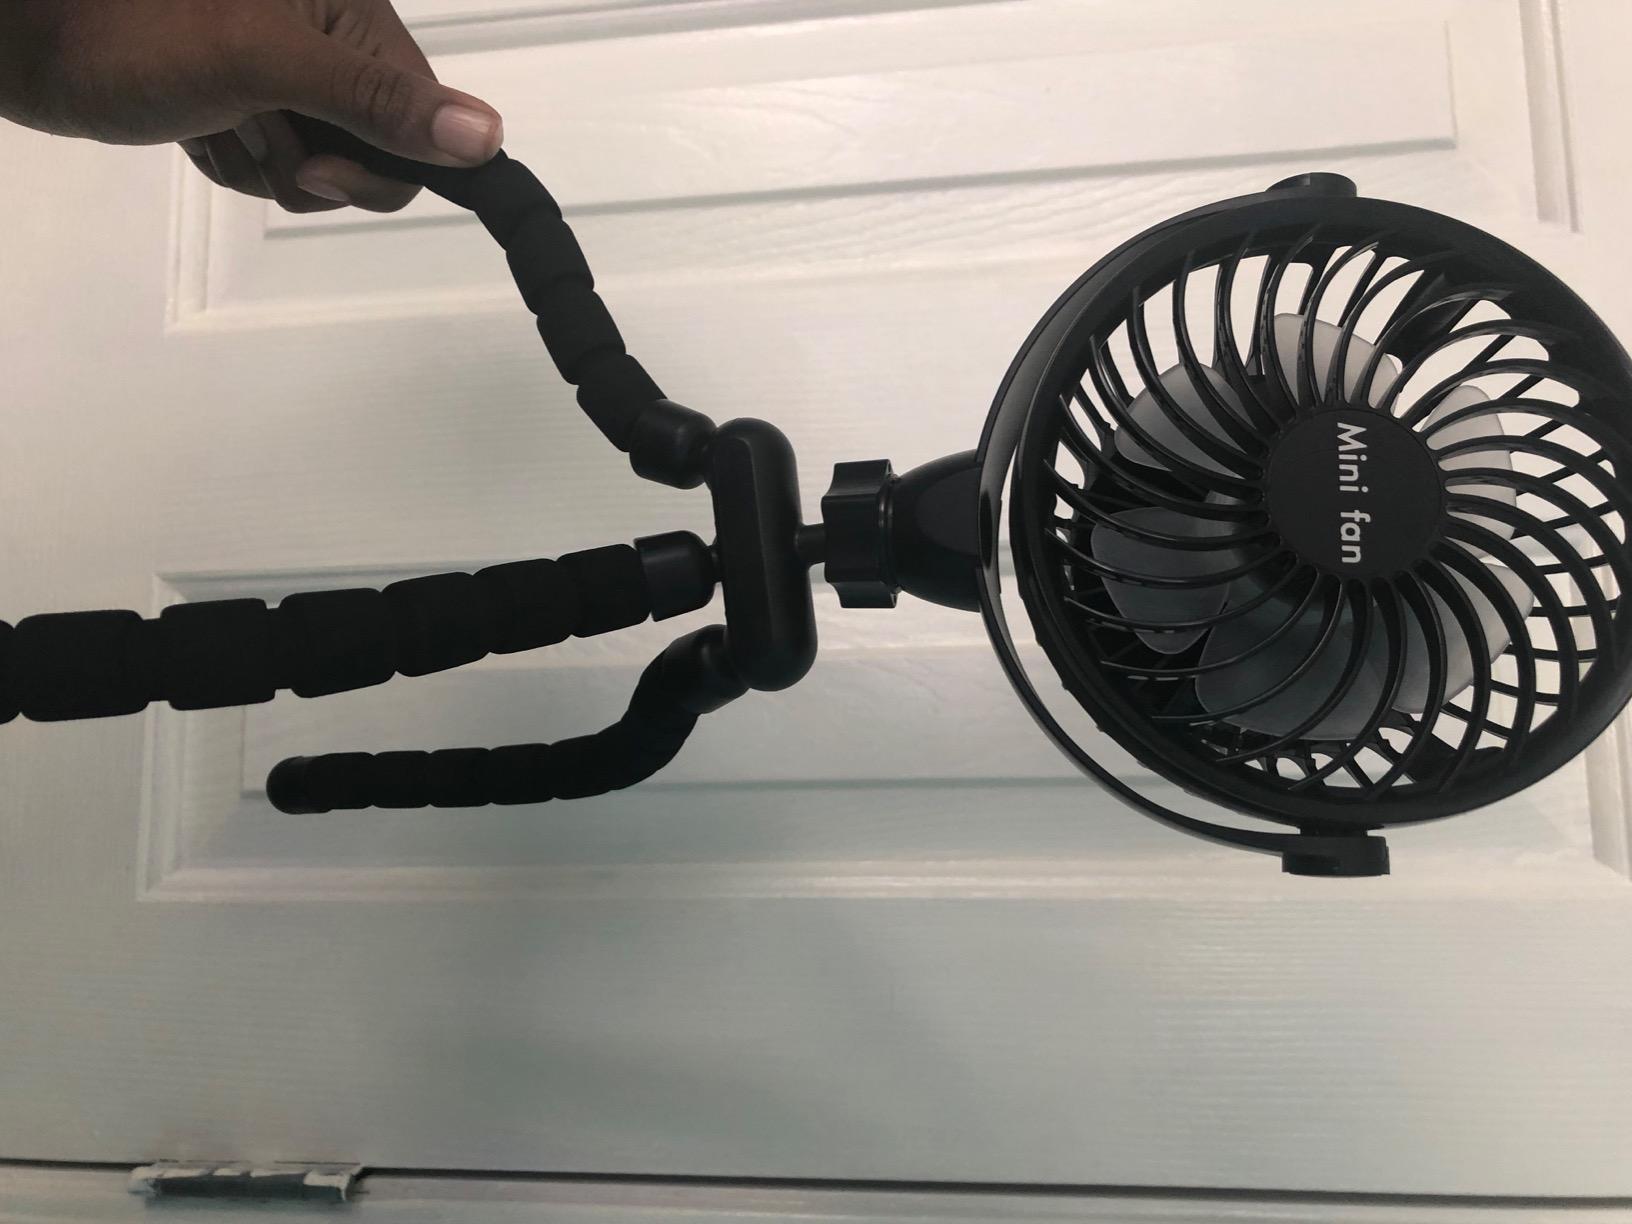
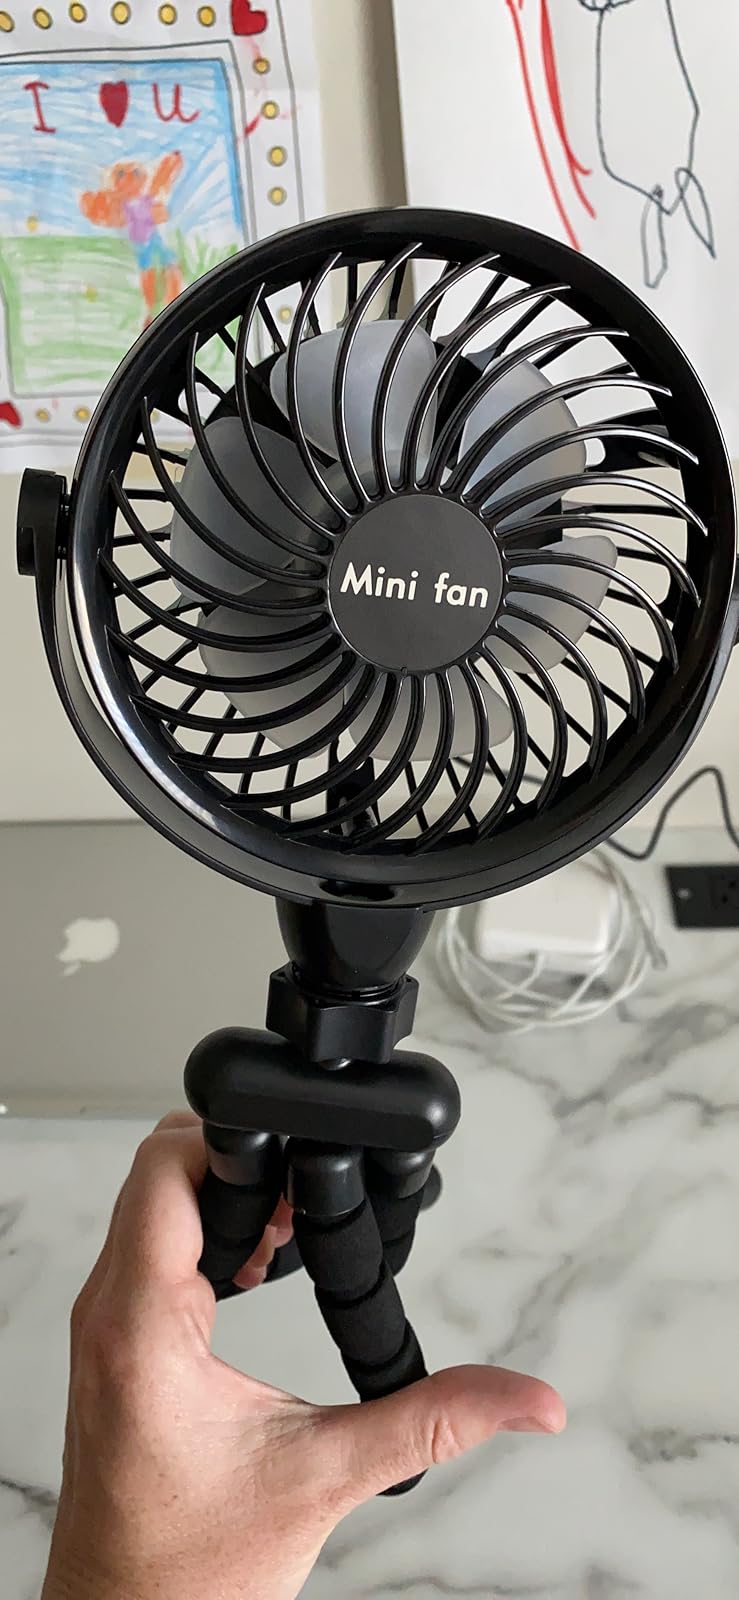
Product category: fan
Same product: yes